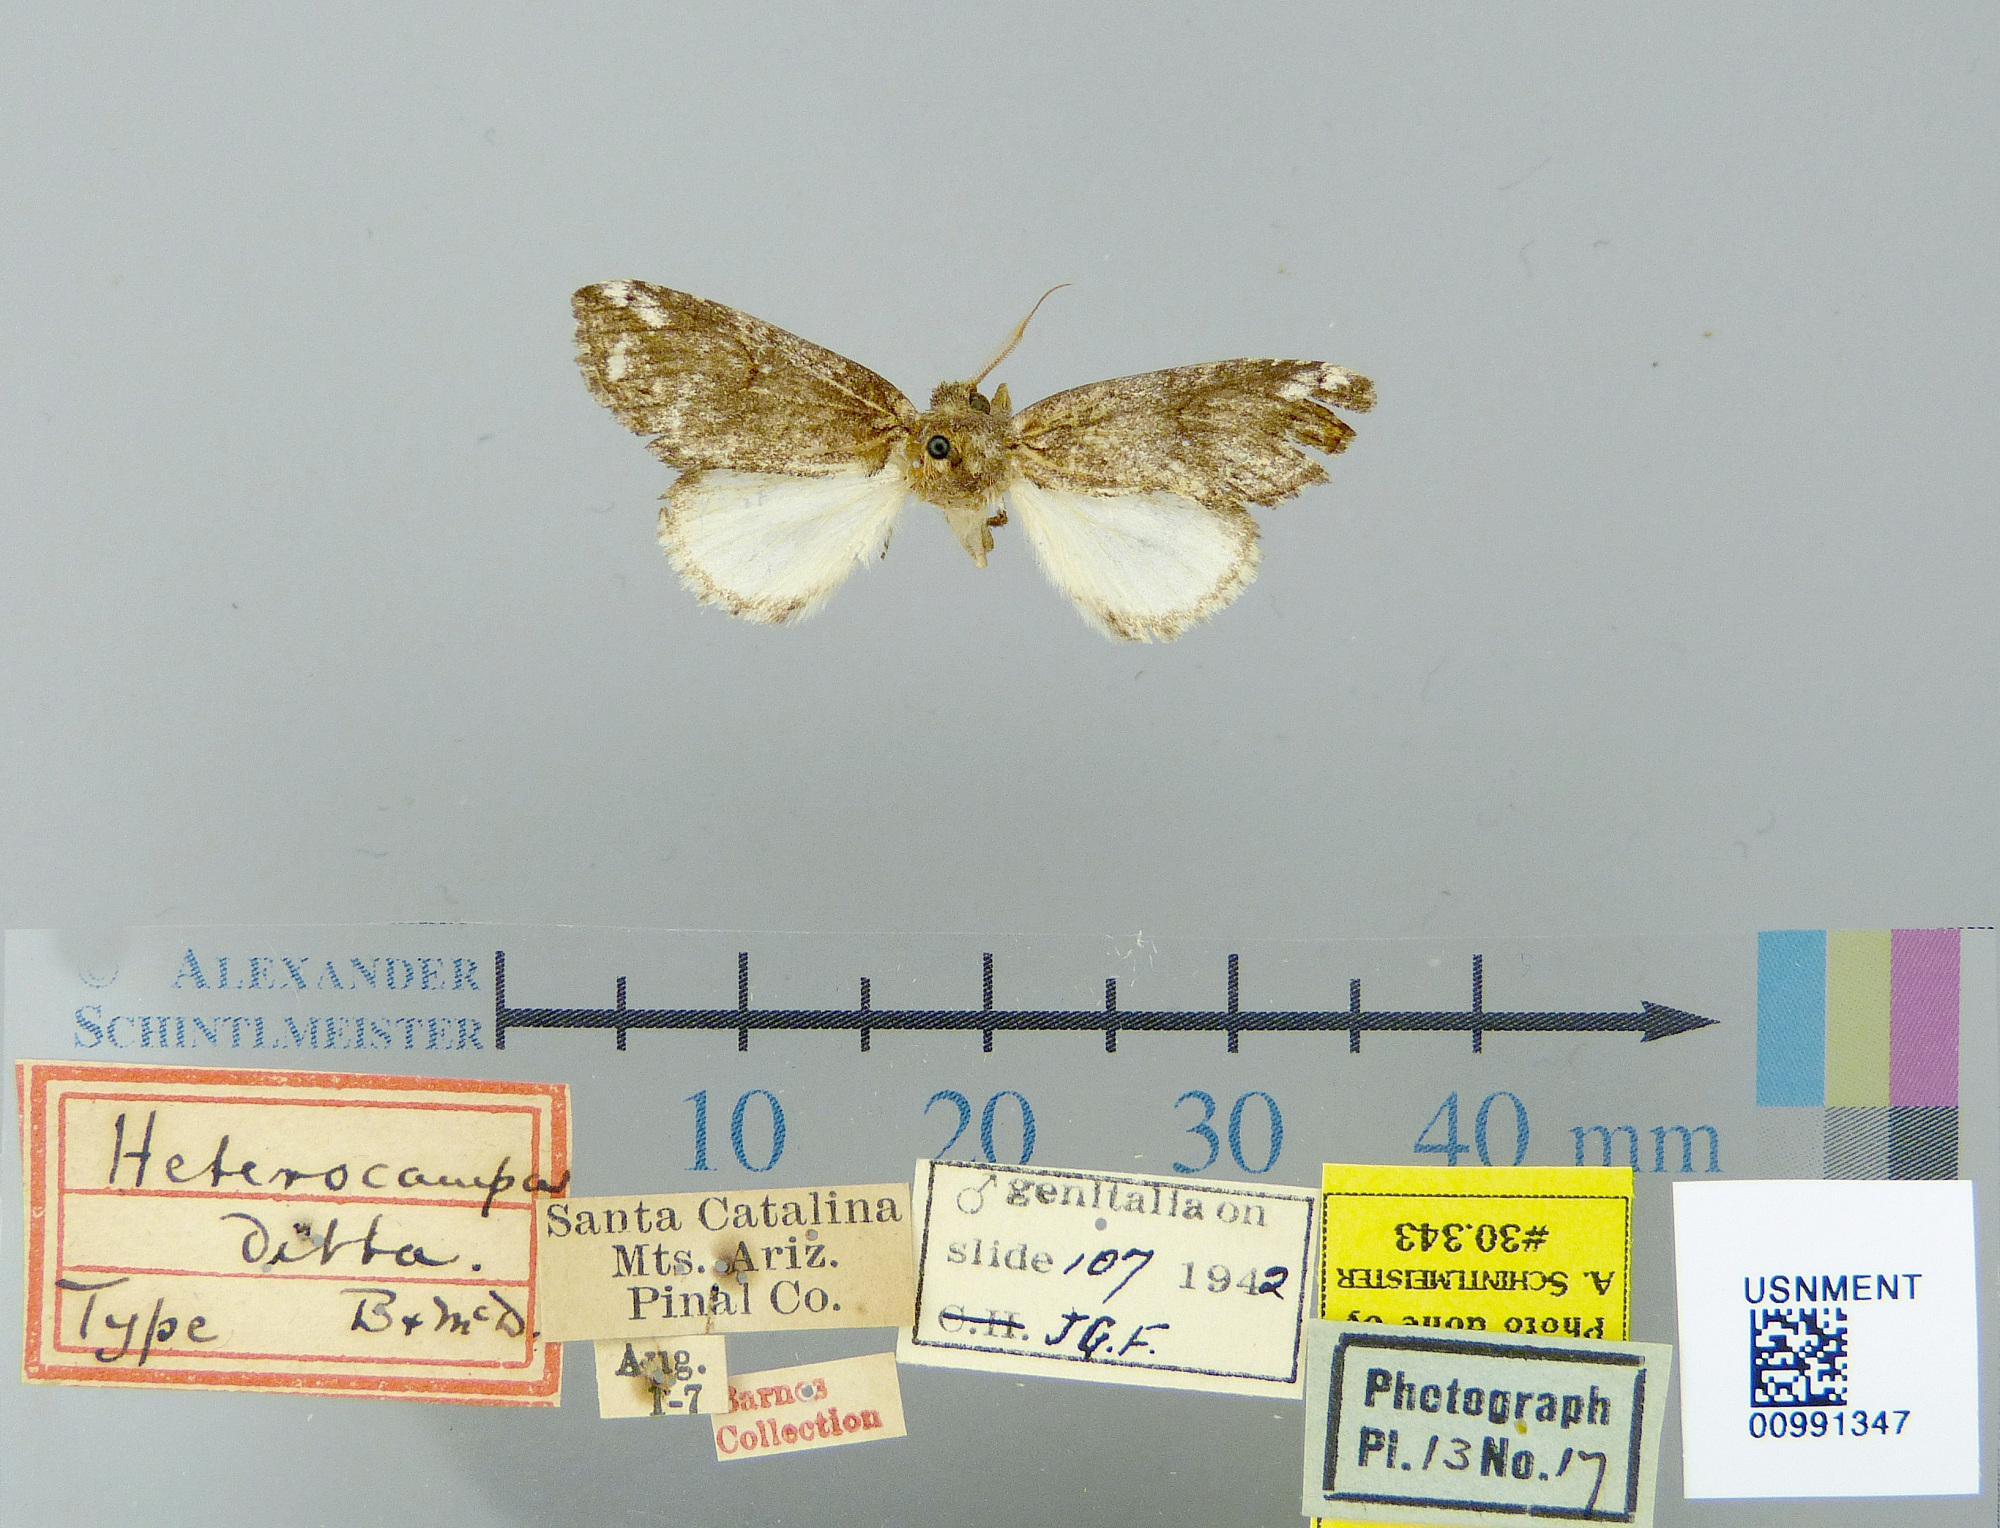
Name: Heterocampa ditta
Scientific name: Heterocampa ditta Barnes & McDunnough, 1910
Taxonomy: Animalia, Arthropoda, Insecta, Lepidoptera, Notodontidae
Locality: Santa Catalina Mountains, [Not Stated], Arizona, United States